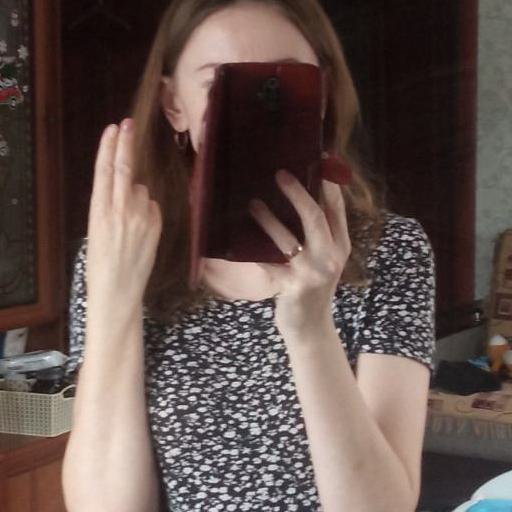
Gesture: no_gesture